Canisius Golden Griffins men's ice hockey

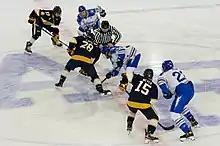
Canisius faces off against Air Force during a game in 2021

The Golden Griffins finished fourth in the 2022–23 Atlantic Hockey division standings. Canisius defeated fifth seeded Army in three games to advance to the conference tournament semifinals, where they defeated sixth seeded Niagara in three games and advanced to their second straight conference championship game, their first as hosts. The Golden Griffins went on to defeat seventh seeded Holy Cross by a score of 3–0 to clinch the program's second appearance in the NCAA tournament. Canisius faced the No. 1 seeded Minnesota Golden Gophers in the opening round of the tournament. Canisius maintained a 2–1 lead early in the second period thanks to goals by forwards Daniel DiGrande and Nick Bowman, before allowing two goals to make the score 3–2 heading into the third period. The Golden Griffins would end up losing to the Golden Gophers by a score of 9–2, finishing the season with a 20–19–3 record.